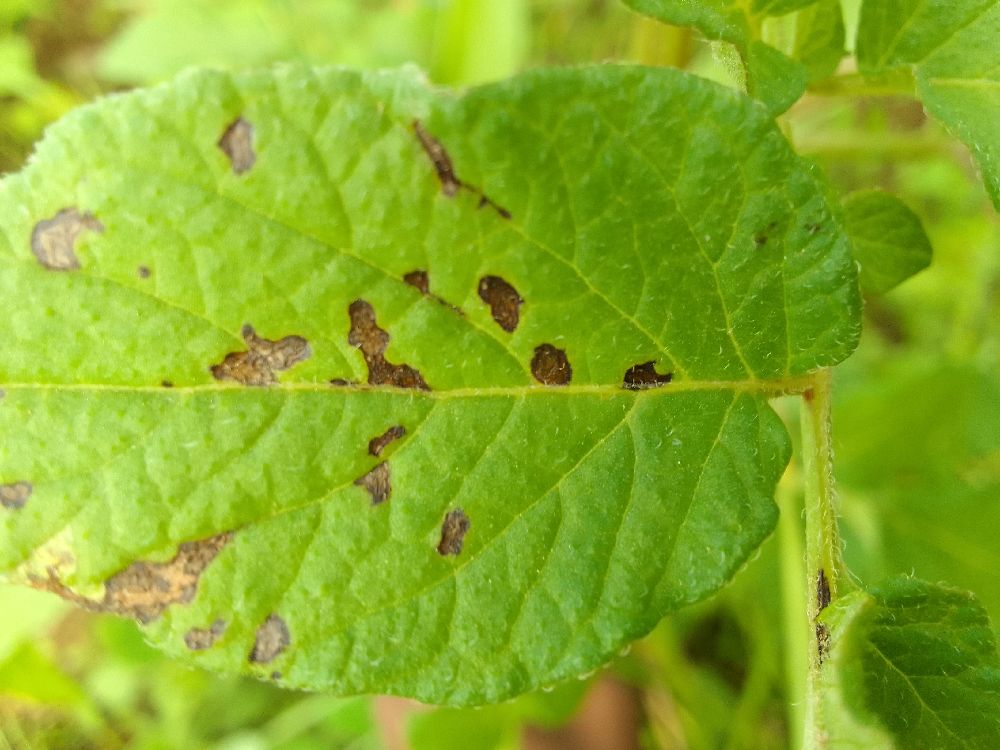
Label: Early blight